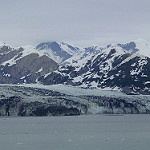
Scene: Outdoor